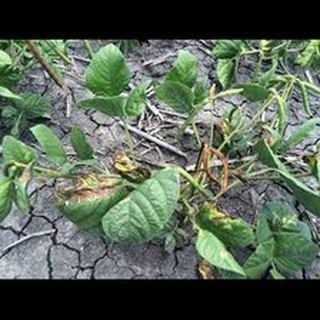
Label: wheat_tan_spot